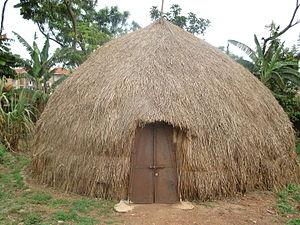
Les Hema sont un groupe ethnolinguistique comptant environ 160 000 membres vivant dans l'est de la République démocratique du Congo, en particulier en Ituri, région de l'ancienne province Orientale. Ils sont également présents et en Ouganda. Son lignage linguistique est le suivant : nigéro-congolais, atlantico-congolais, voltaïco-congolais, bénoué-congolais, bantou, bantou méridional, bas-Bantou, Central, J, et Nyoro-Ganda. Les Hima sont semi-nomades, éleveurs et agriculteurs.